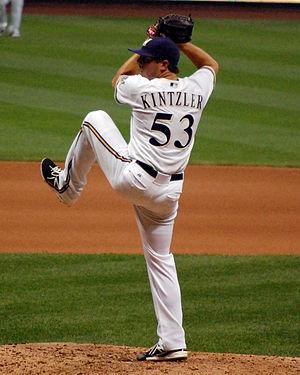
Brandon Lee Kintzler est un lanceur de relève droitier des Nationals de Washington de la Ligue majeure de baseball.